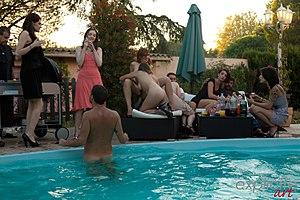
Tournage du film ""Des filles libres"", de John B. Root"
Jean Guilloré, dit John B. Root, est un réalisateur et producteur français de films pornographiques, né le 28 novembre 1958 à Chambéry. D'abord auteur de livres pour la jeunesse, il se lance en 1994 dans le porno, dont il devient l'un des noms les plus connus en France. Il est également l'un des premiers réalisateurs de X français à avoir misé sur l'Internet. Signant aussi bien des gonzos que des films scénarisés « à l'ancienne », il se pose en défenseur de la pornographie en tant que forme d'expression artistique.